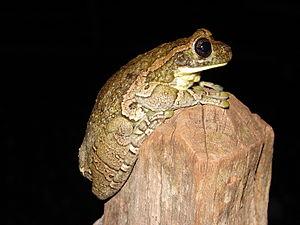
Trachycephalus typhonius est une espèce d'amphibiens de la famille des Hylidae.